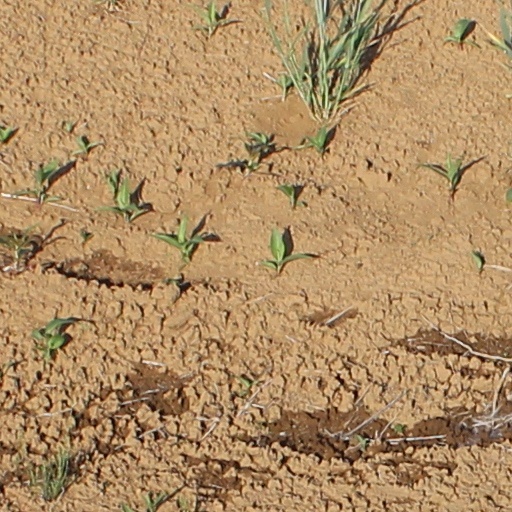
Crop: wheat